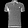
Label: T - shirt / top